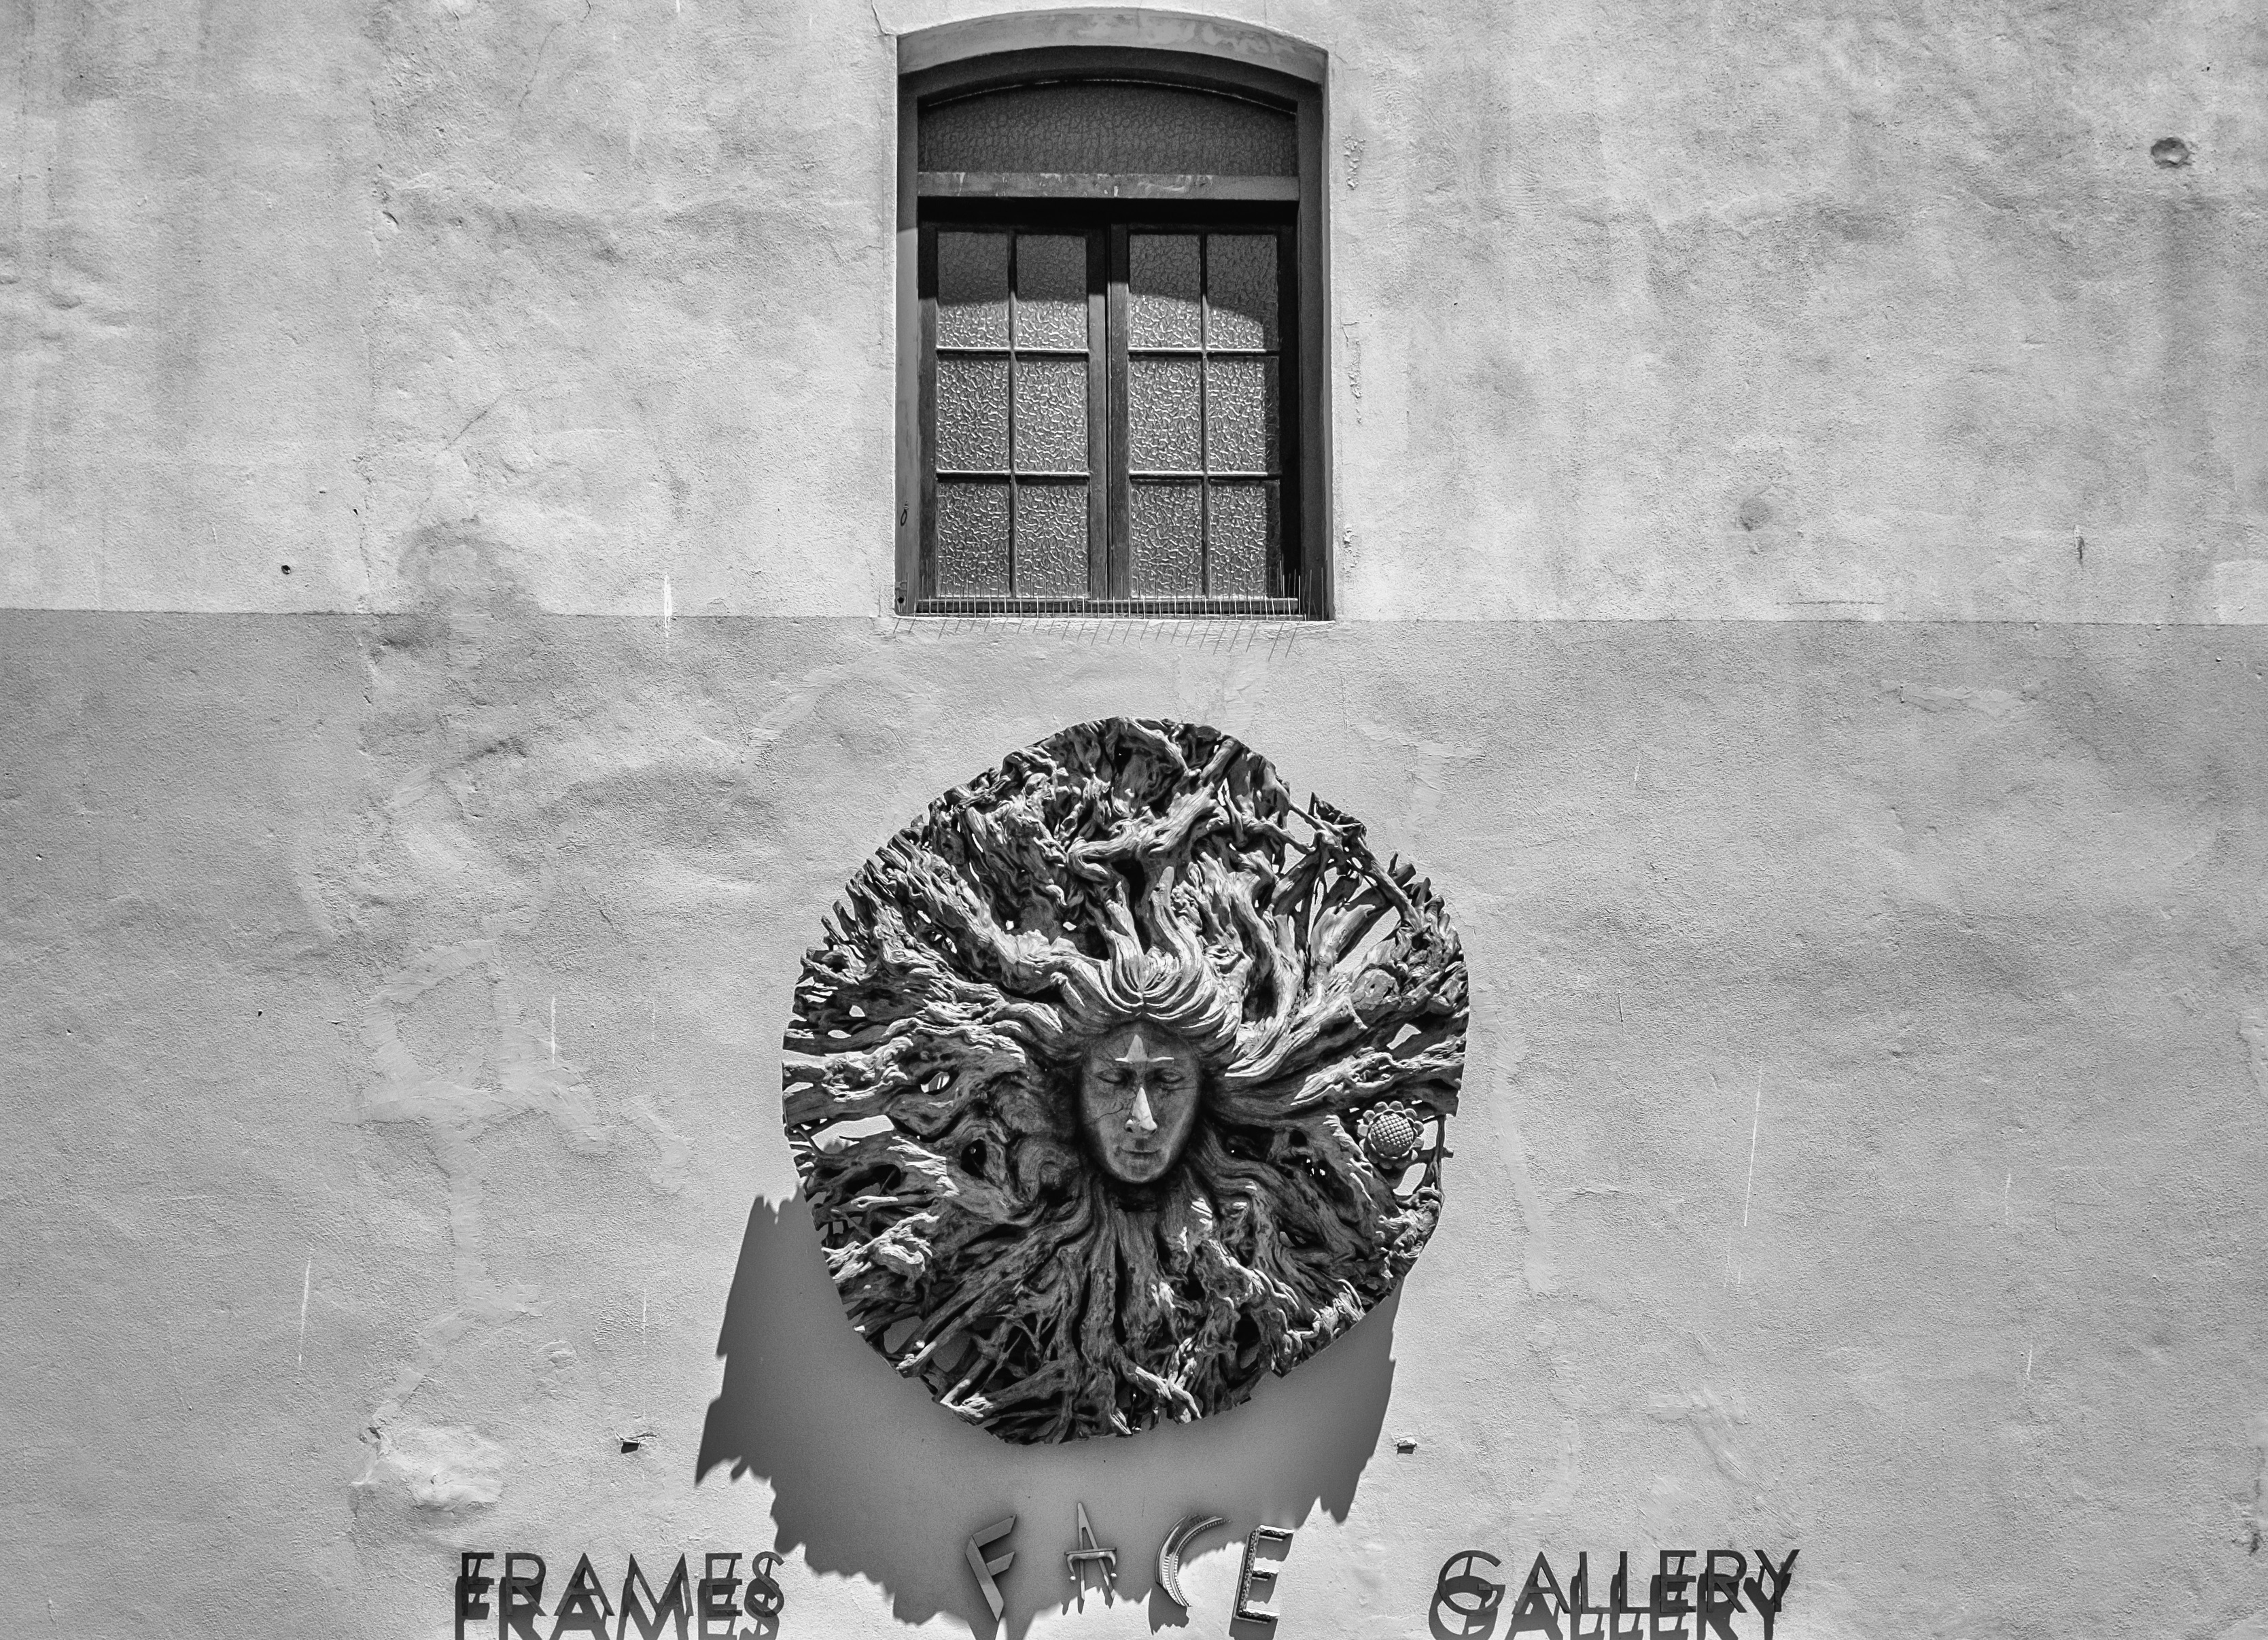
black and white, white, photography, window, wall, black, monochrome, circle, drawing, symmetry, photograph, image, shape, monochrome photography